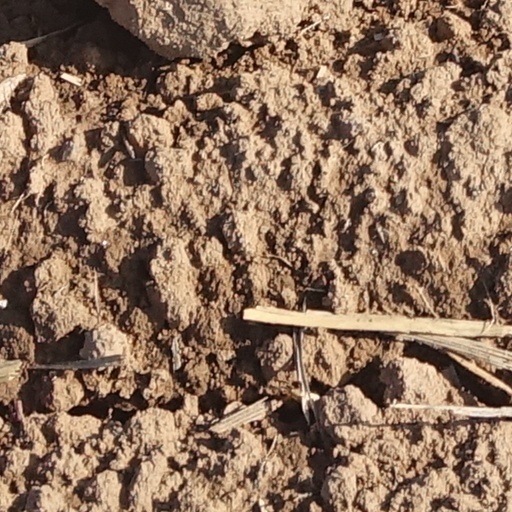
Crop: wheat